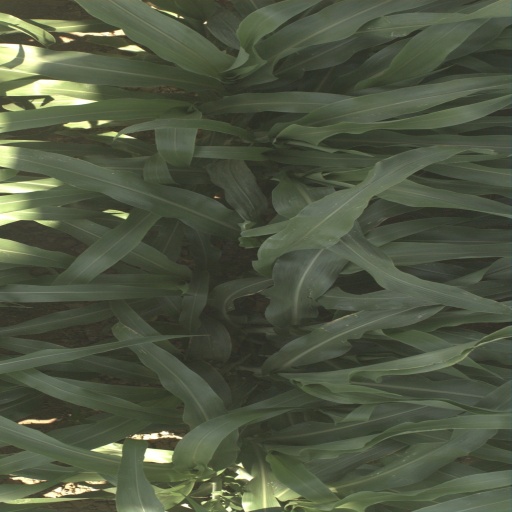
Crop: sorghum